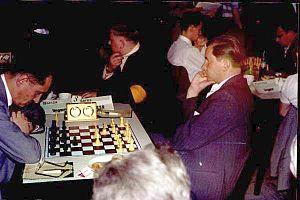
Paul Kérès est un joueur d'échecs estonien puis soviétique après l'occupation de l'Estonie par l'URSS en 1940. Il fut l'un des plus grands joueurs d'échecs de la fin des années 1930 au milieu des années 1960.
Gedeon Barcza est un joueur d'échecs hongrois, grand maître international en 1954, qui fut huit fois champion de Hongrie.